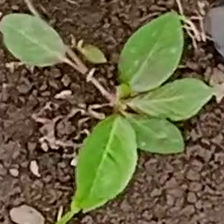
Weed species: Moti_dudhi(Euphorbia_geneculata_L)